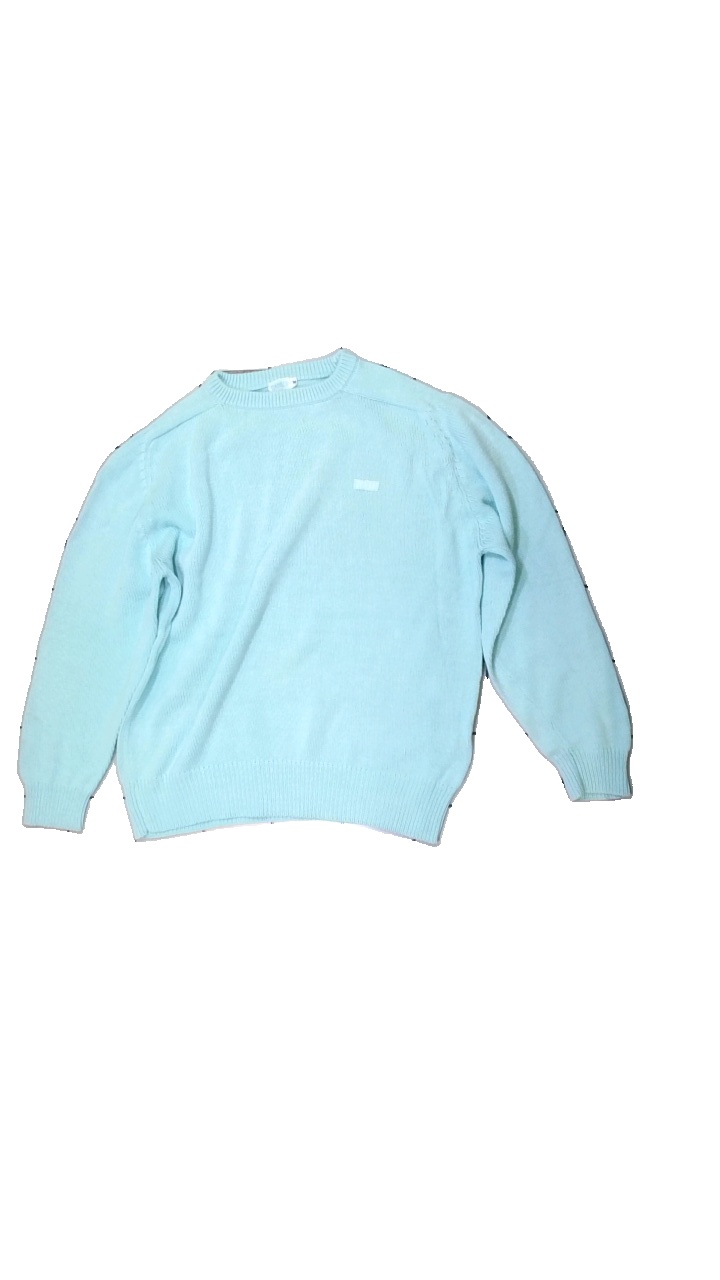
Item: Sweater (Men)
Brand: Daniels
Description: blue knitted sweater
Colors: Blue
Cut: Regular, C-collar
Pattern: Embroidered
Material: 100% Cotton
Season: All
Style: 80s
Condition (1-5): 3
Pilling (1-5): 5
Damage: stained
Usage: Reuse
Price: <50